Aleutian Basin

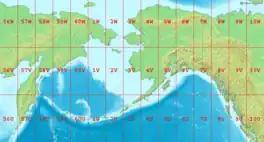
Map of the Bering Sea, with the Aleutian Basin clearly discernable here in the southwest portion of the sea.

The Aleutian Basin is an oceanic basin located beneath the southwestern Bering Sea. While the northeastern half of the Bering Sea is situated over the North American Plate in relatively shallow waters, the Aleutian Basin comprises an oceanic plate, which is the remaining portion of the Kula Plate that was predominantly subducted beneath the North American Plate.